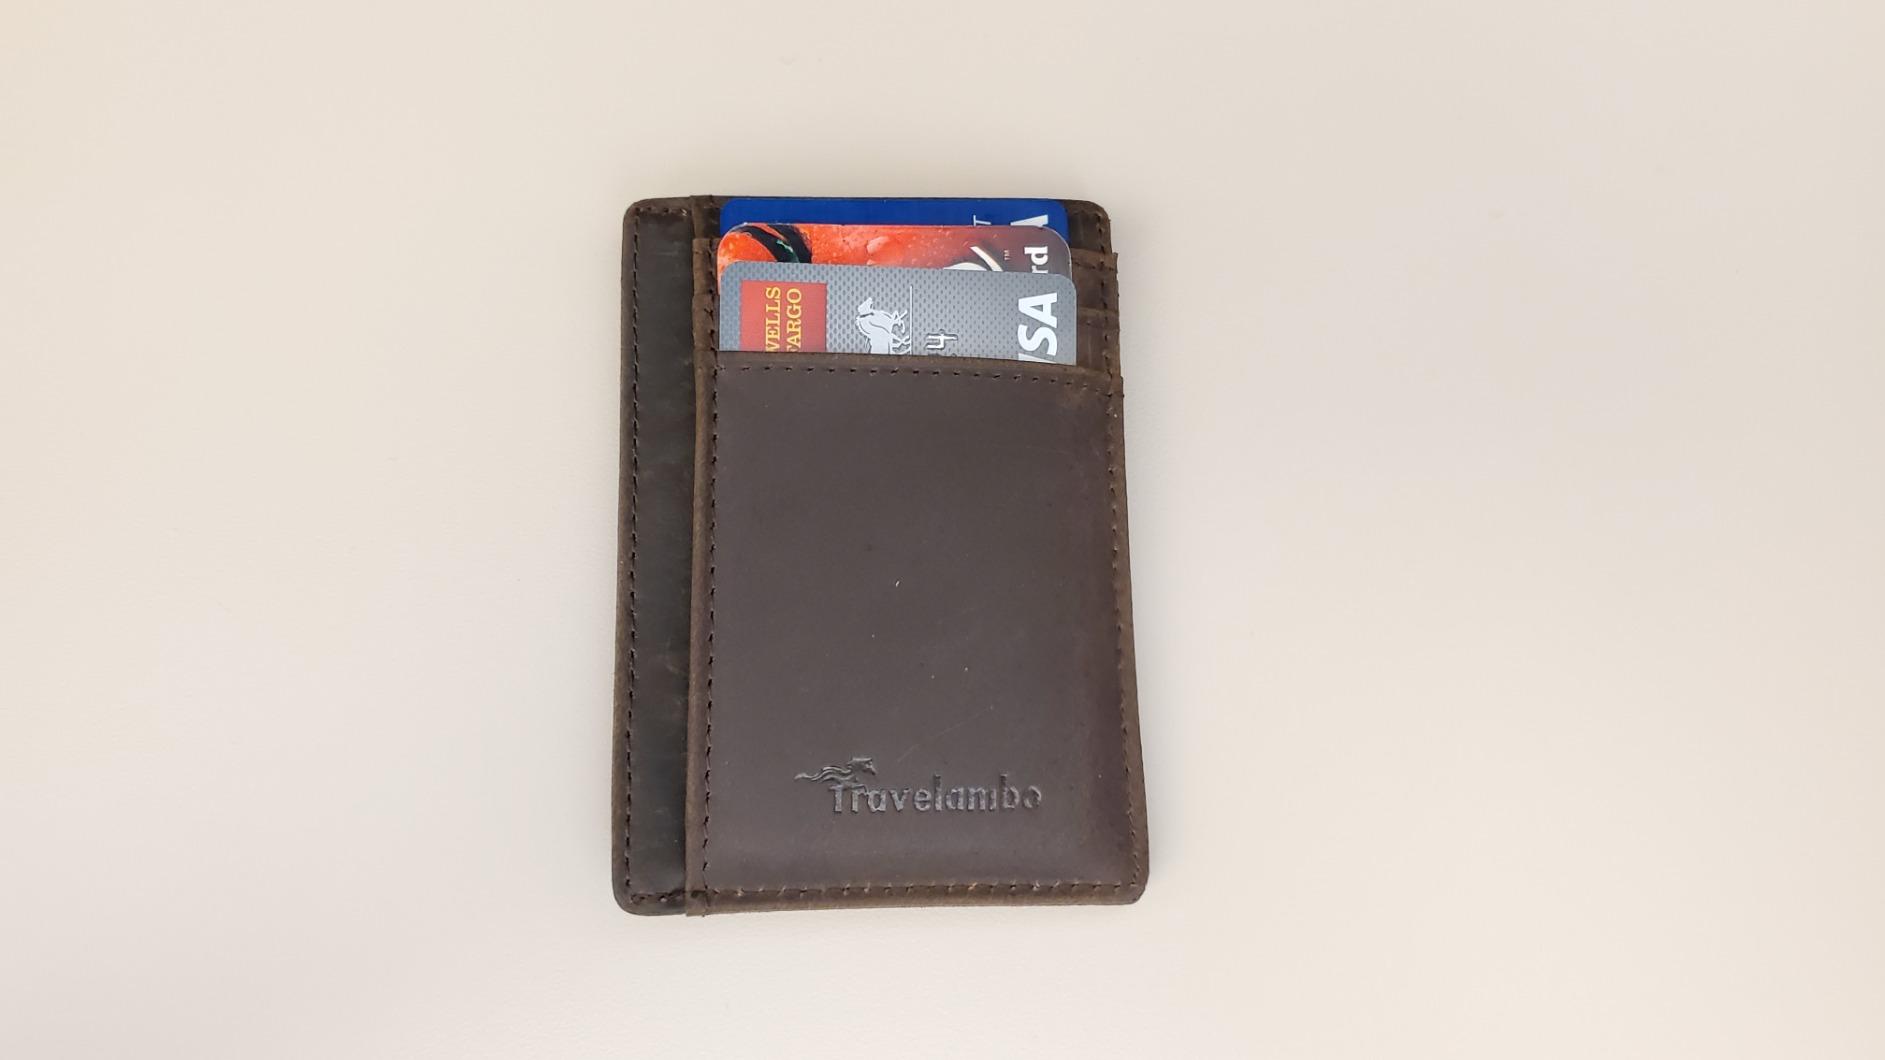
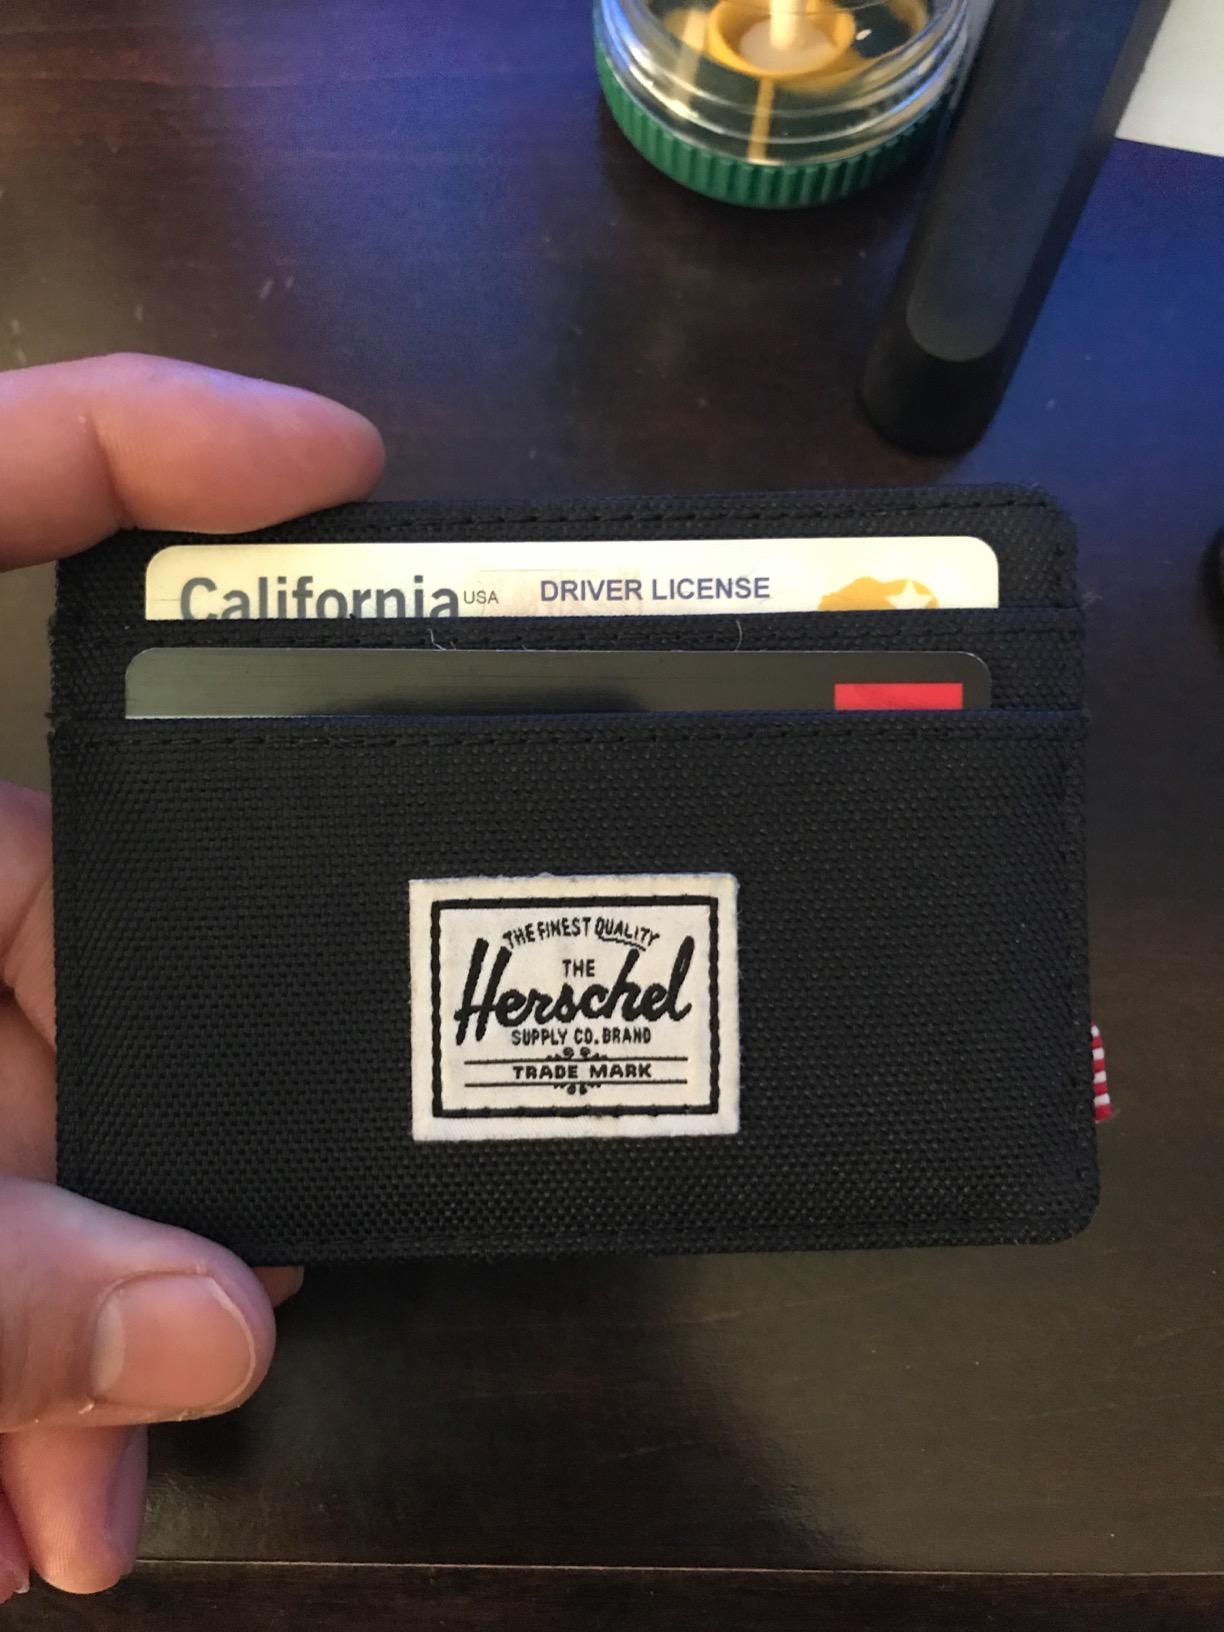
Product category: accessories_wallet
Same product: no